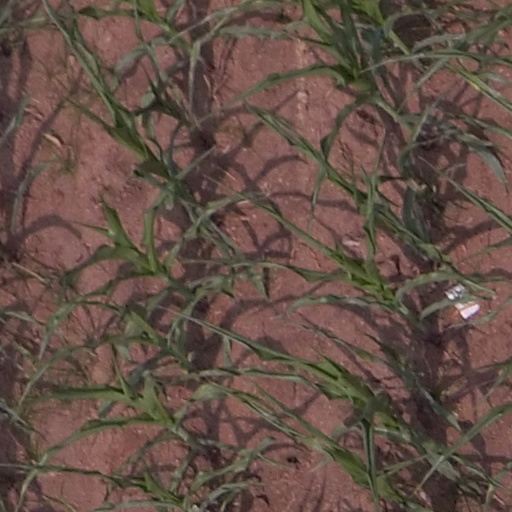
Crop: maize; corn